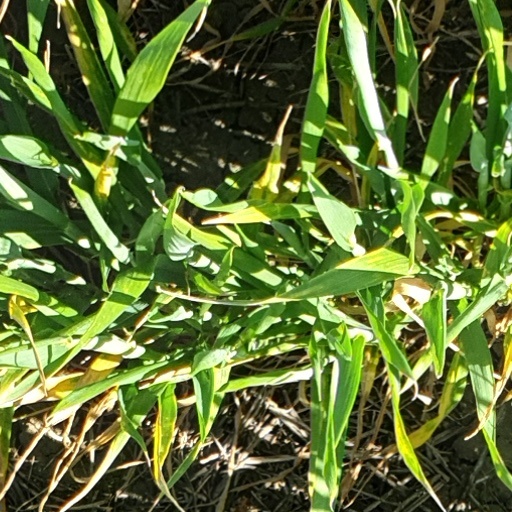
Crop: wheat